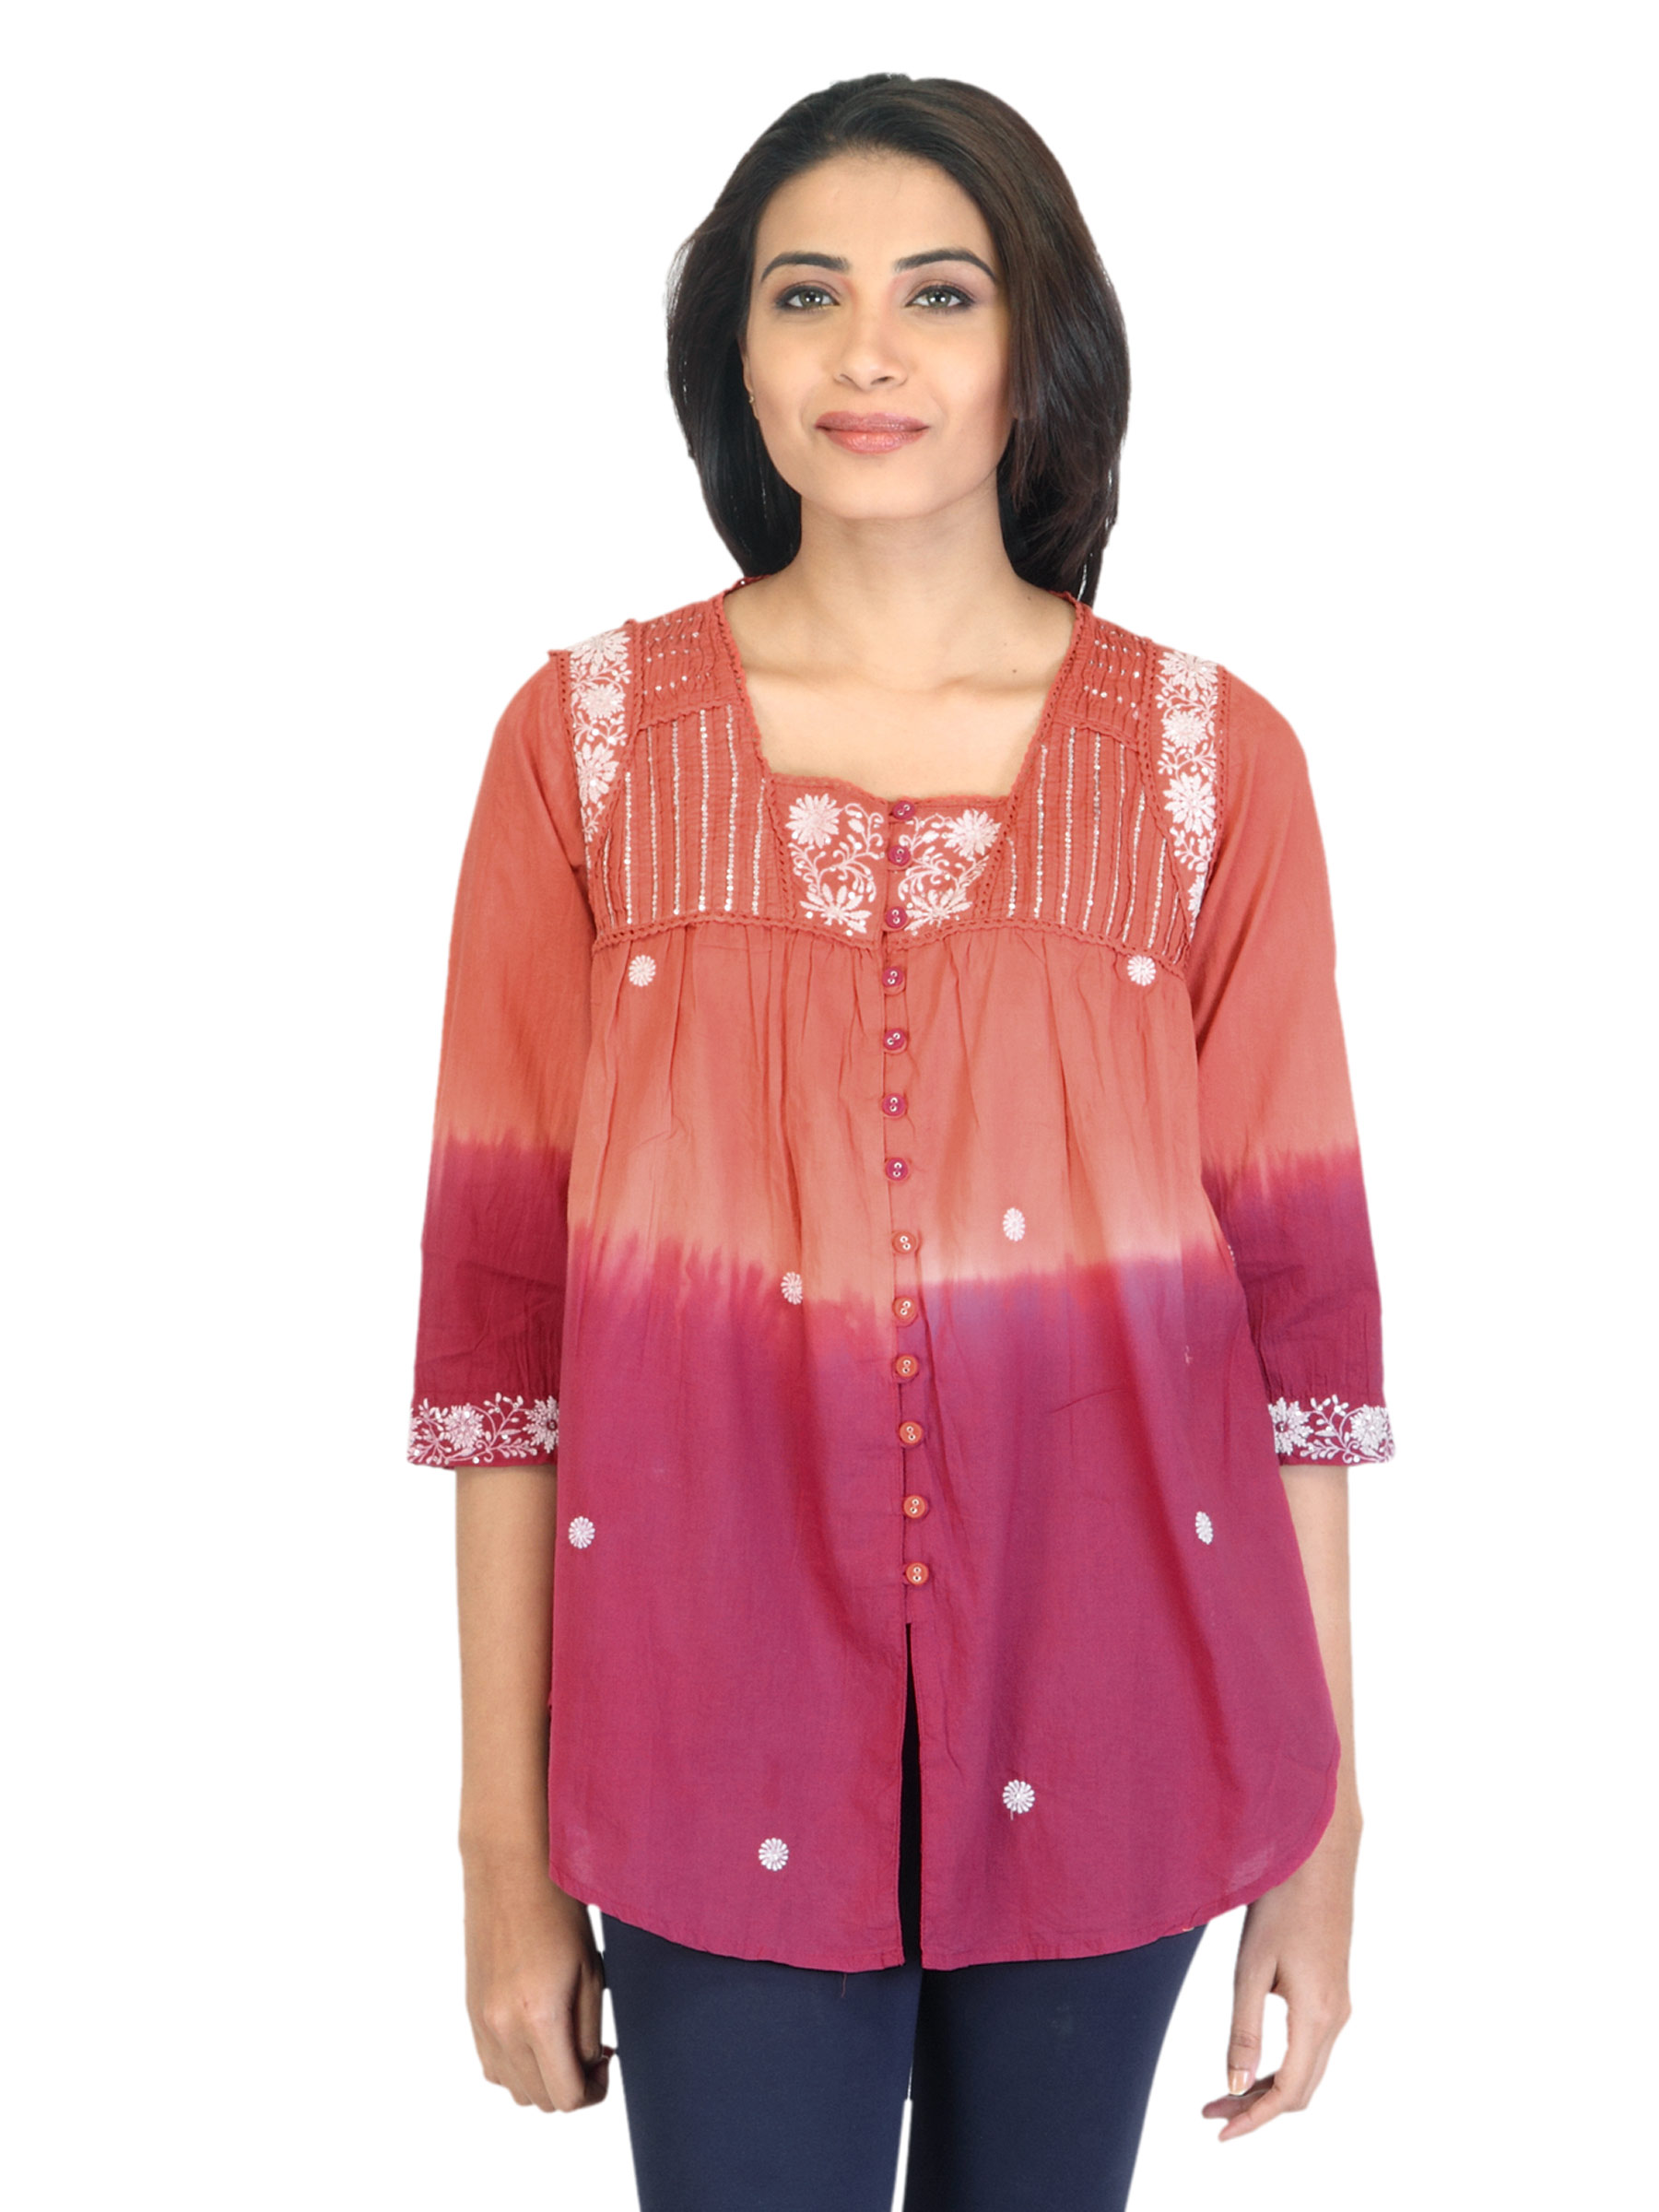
BIBA OUTLET Women Pink Kurti
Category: Apparel / Topwear / Kurtis
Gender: Women
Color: Pink
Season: Summer 2012
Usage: Ethnic